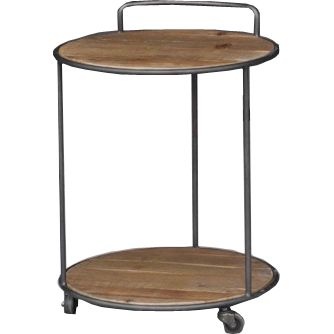
Table Roulante Betty D45xH60cm
Brand: Magasin d'usine
Category: Furniture > Tables > Folding Tables